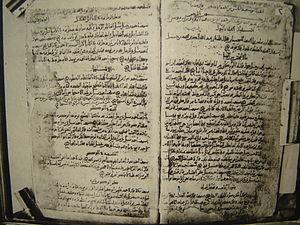
Aḥmad Ibn Muḥammad Ibn Ḥanbal Abū ʿAbdullāh Ash-Shaybānī, né en Rabi’ al-Awwal 164 AH / novembre 780 à Bagdad, et mort le 12 Rabi’ al-Awwal 241 AH / 2 août 855 dans la même ville, souvent mentionné par ses formes courtes Aḥmad ibn Ḥanbal ou simplement Ibn Ḥanbal et l'imam Aḥmad par les sunnites, était un faqîh musulman arabe, théologien, ascète, traditionaliste et fondateur de l'école de jurisprudence sunnite Hanbalite - l'un des quatre principaux madahib orthodoxes de l'islam sunnite avec le Shafî'îsme, le Malikisme et l'Hanafisme.